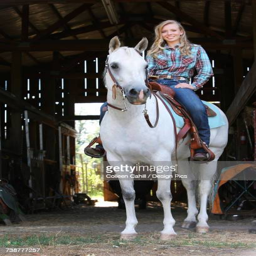
a young woman sitting on a white horse